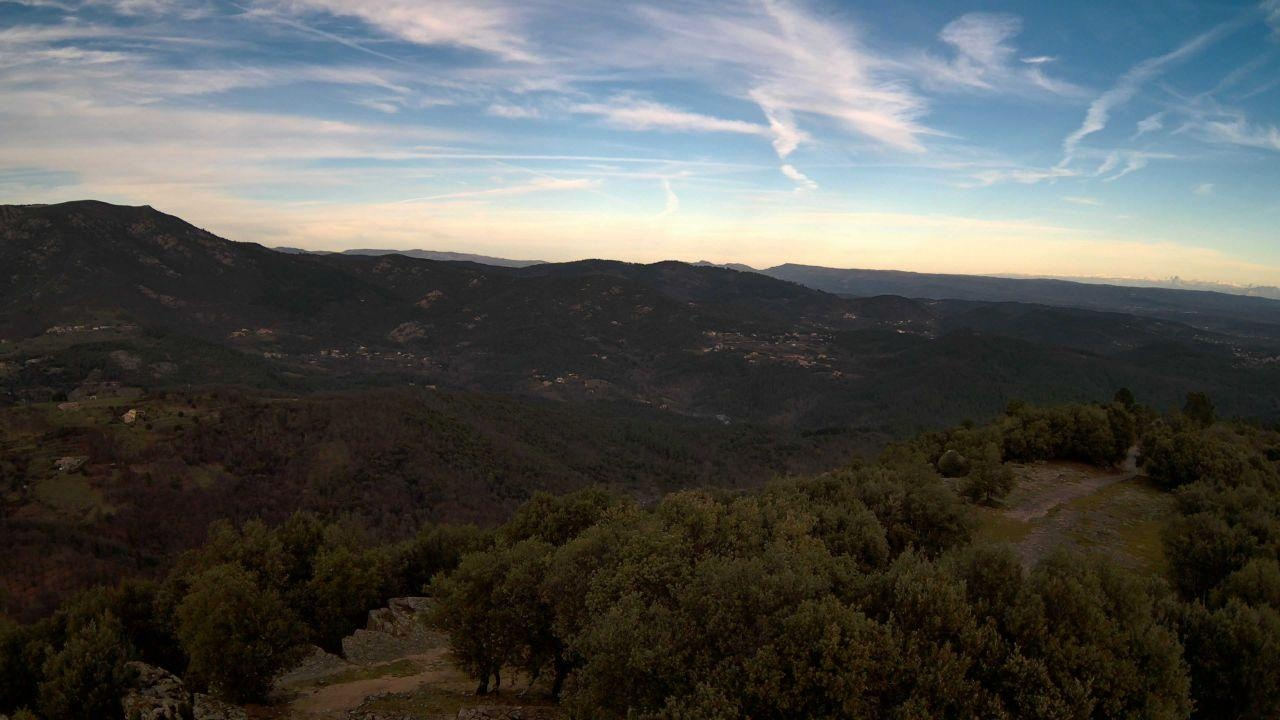
Fire: no
Smoke: yes